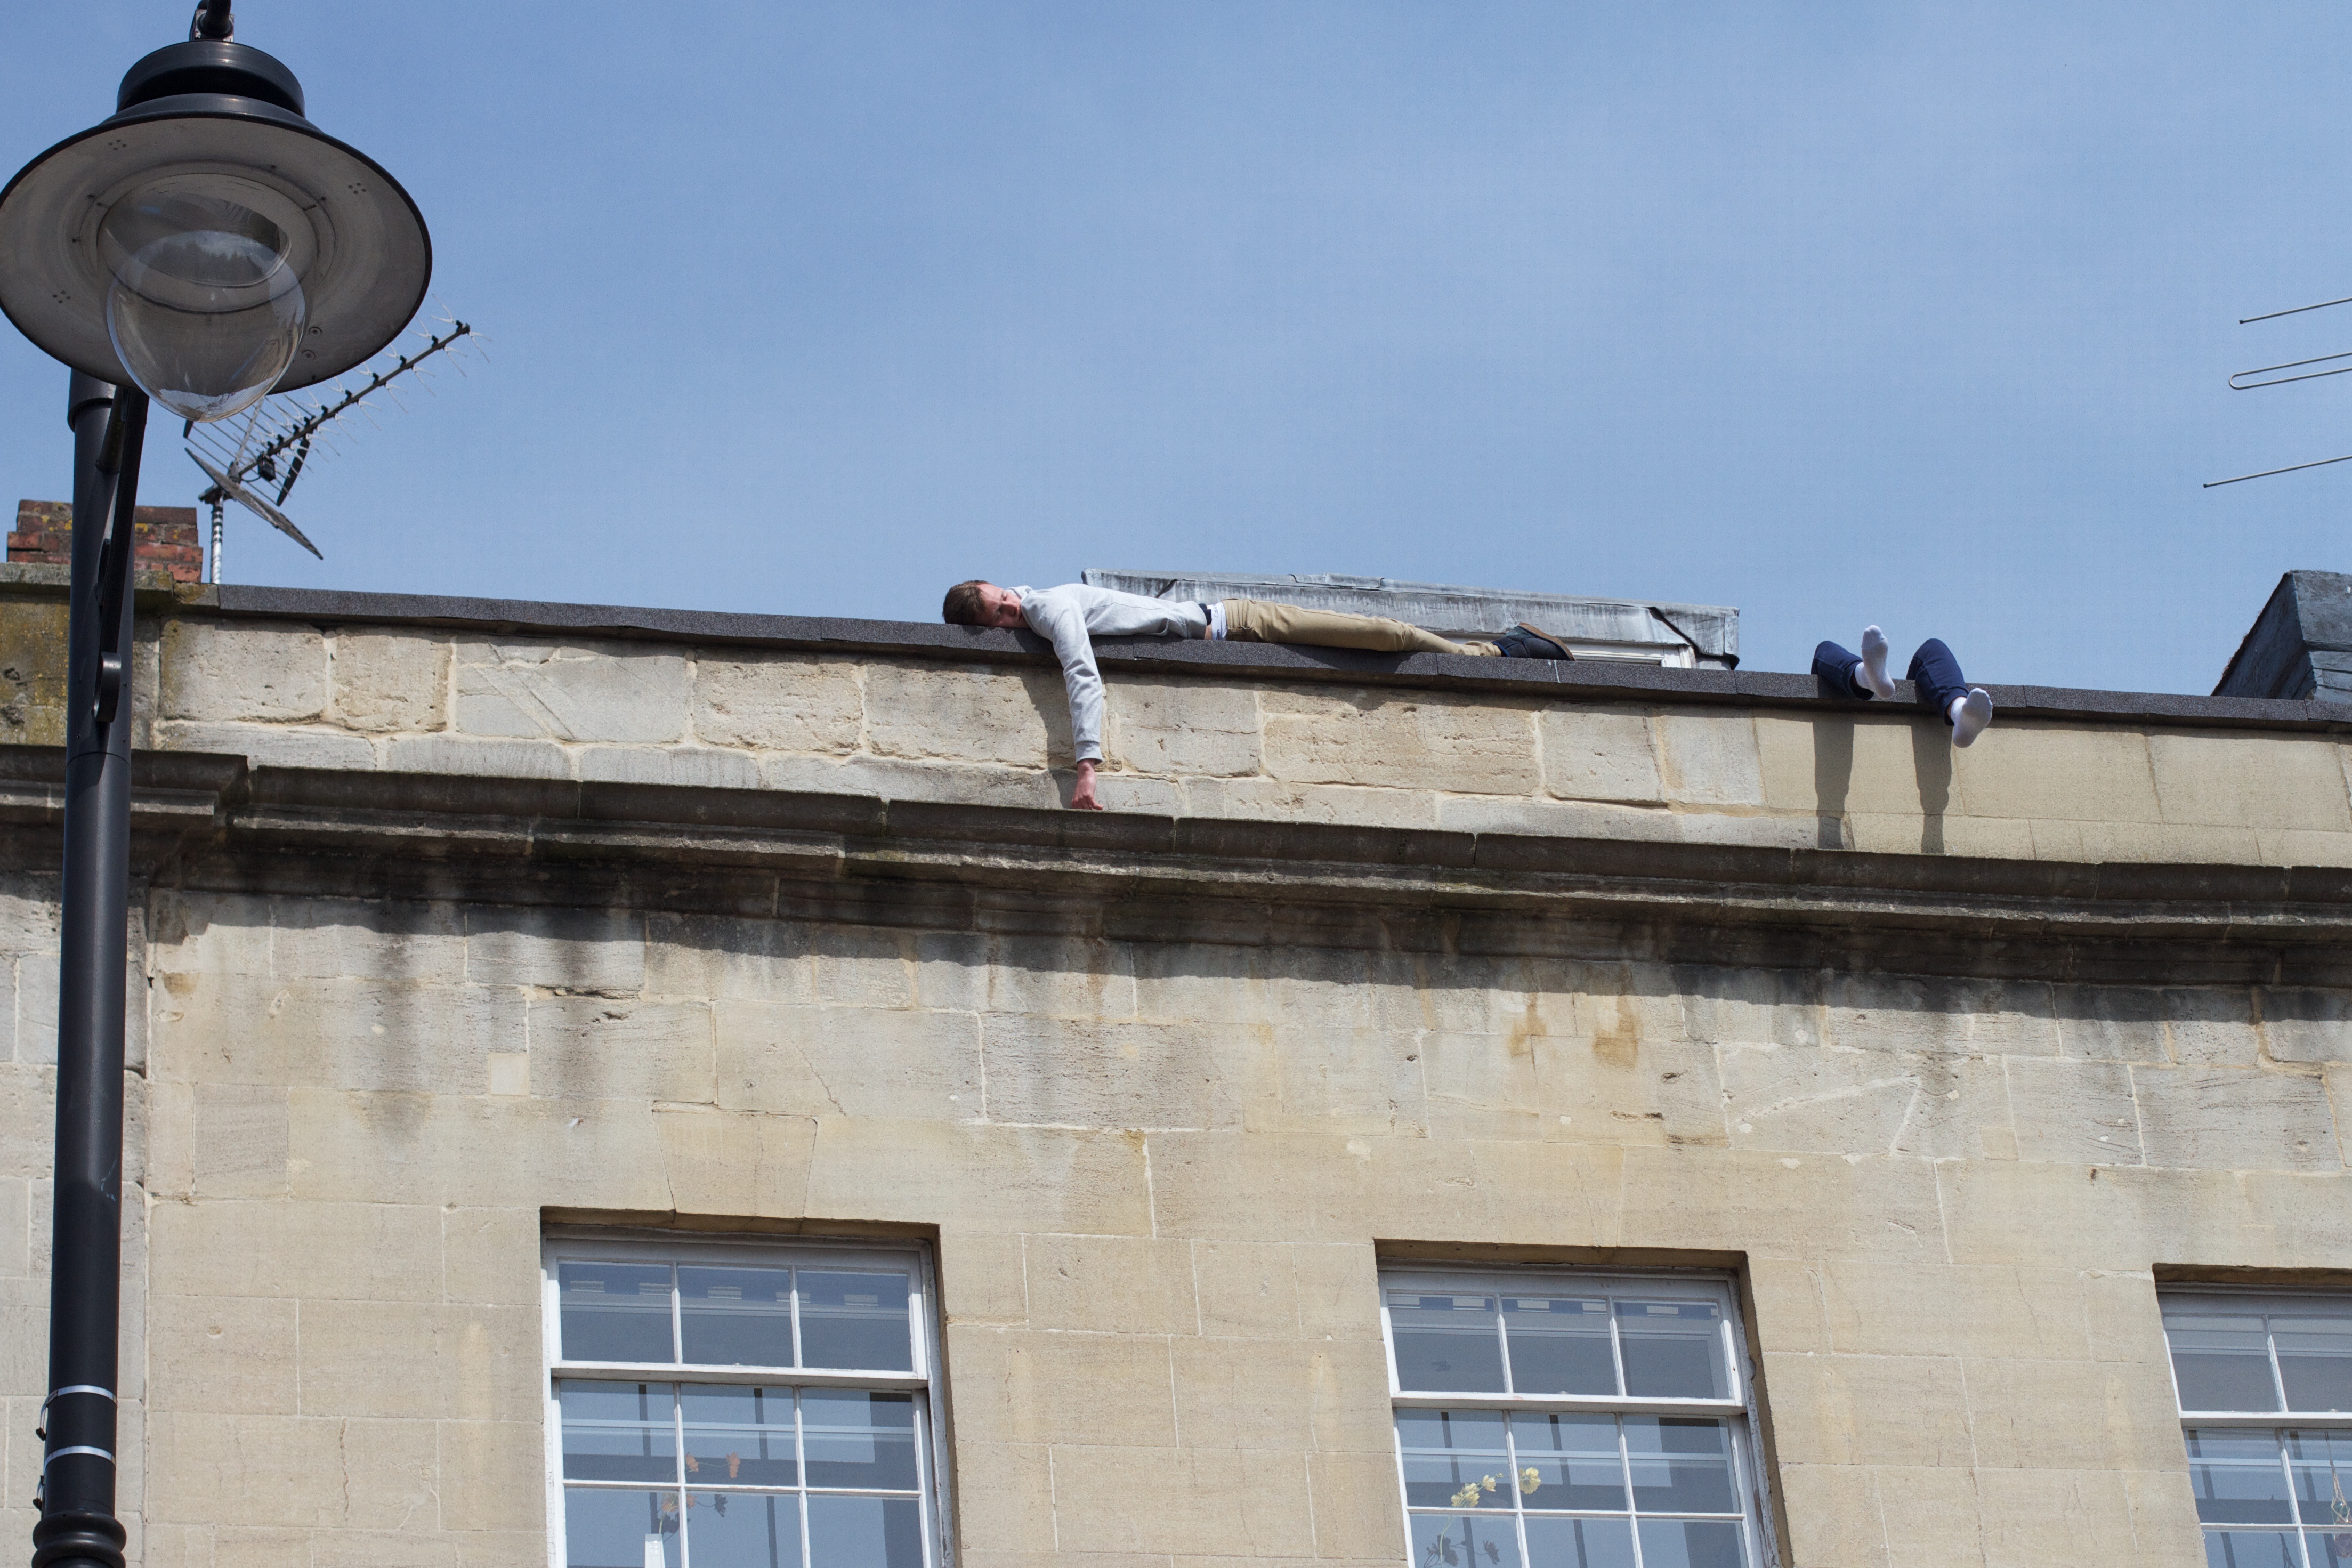
roof, wall, transport, facade